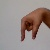
The image shows a hand gesture representing the letter 'Q' in Indian Sign Language.